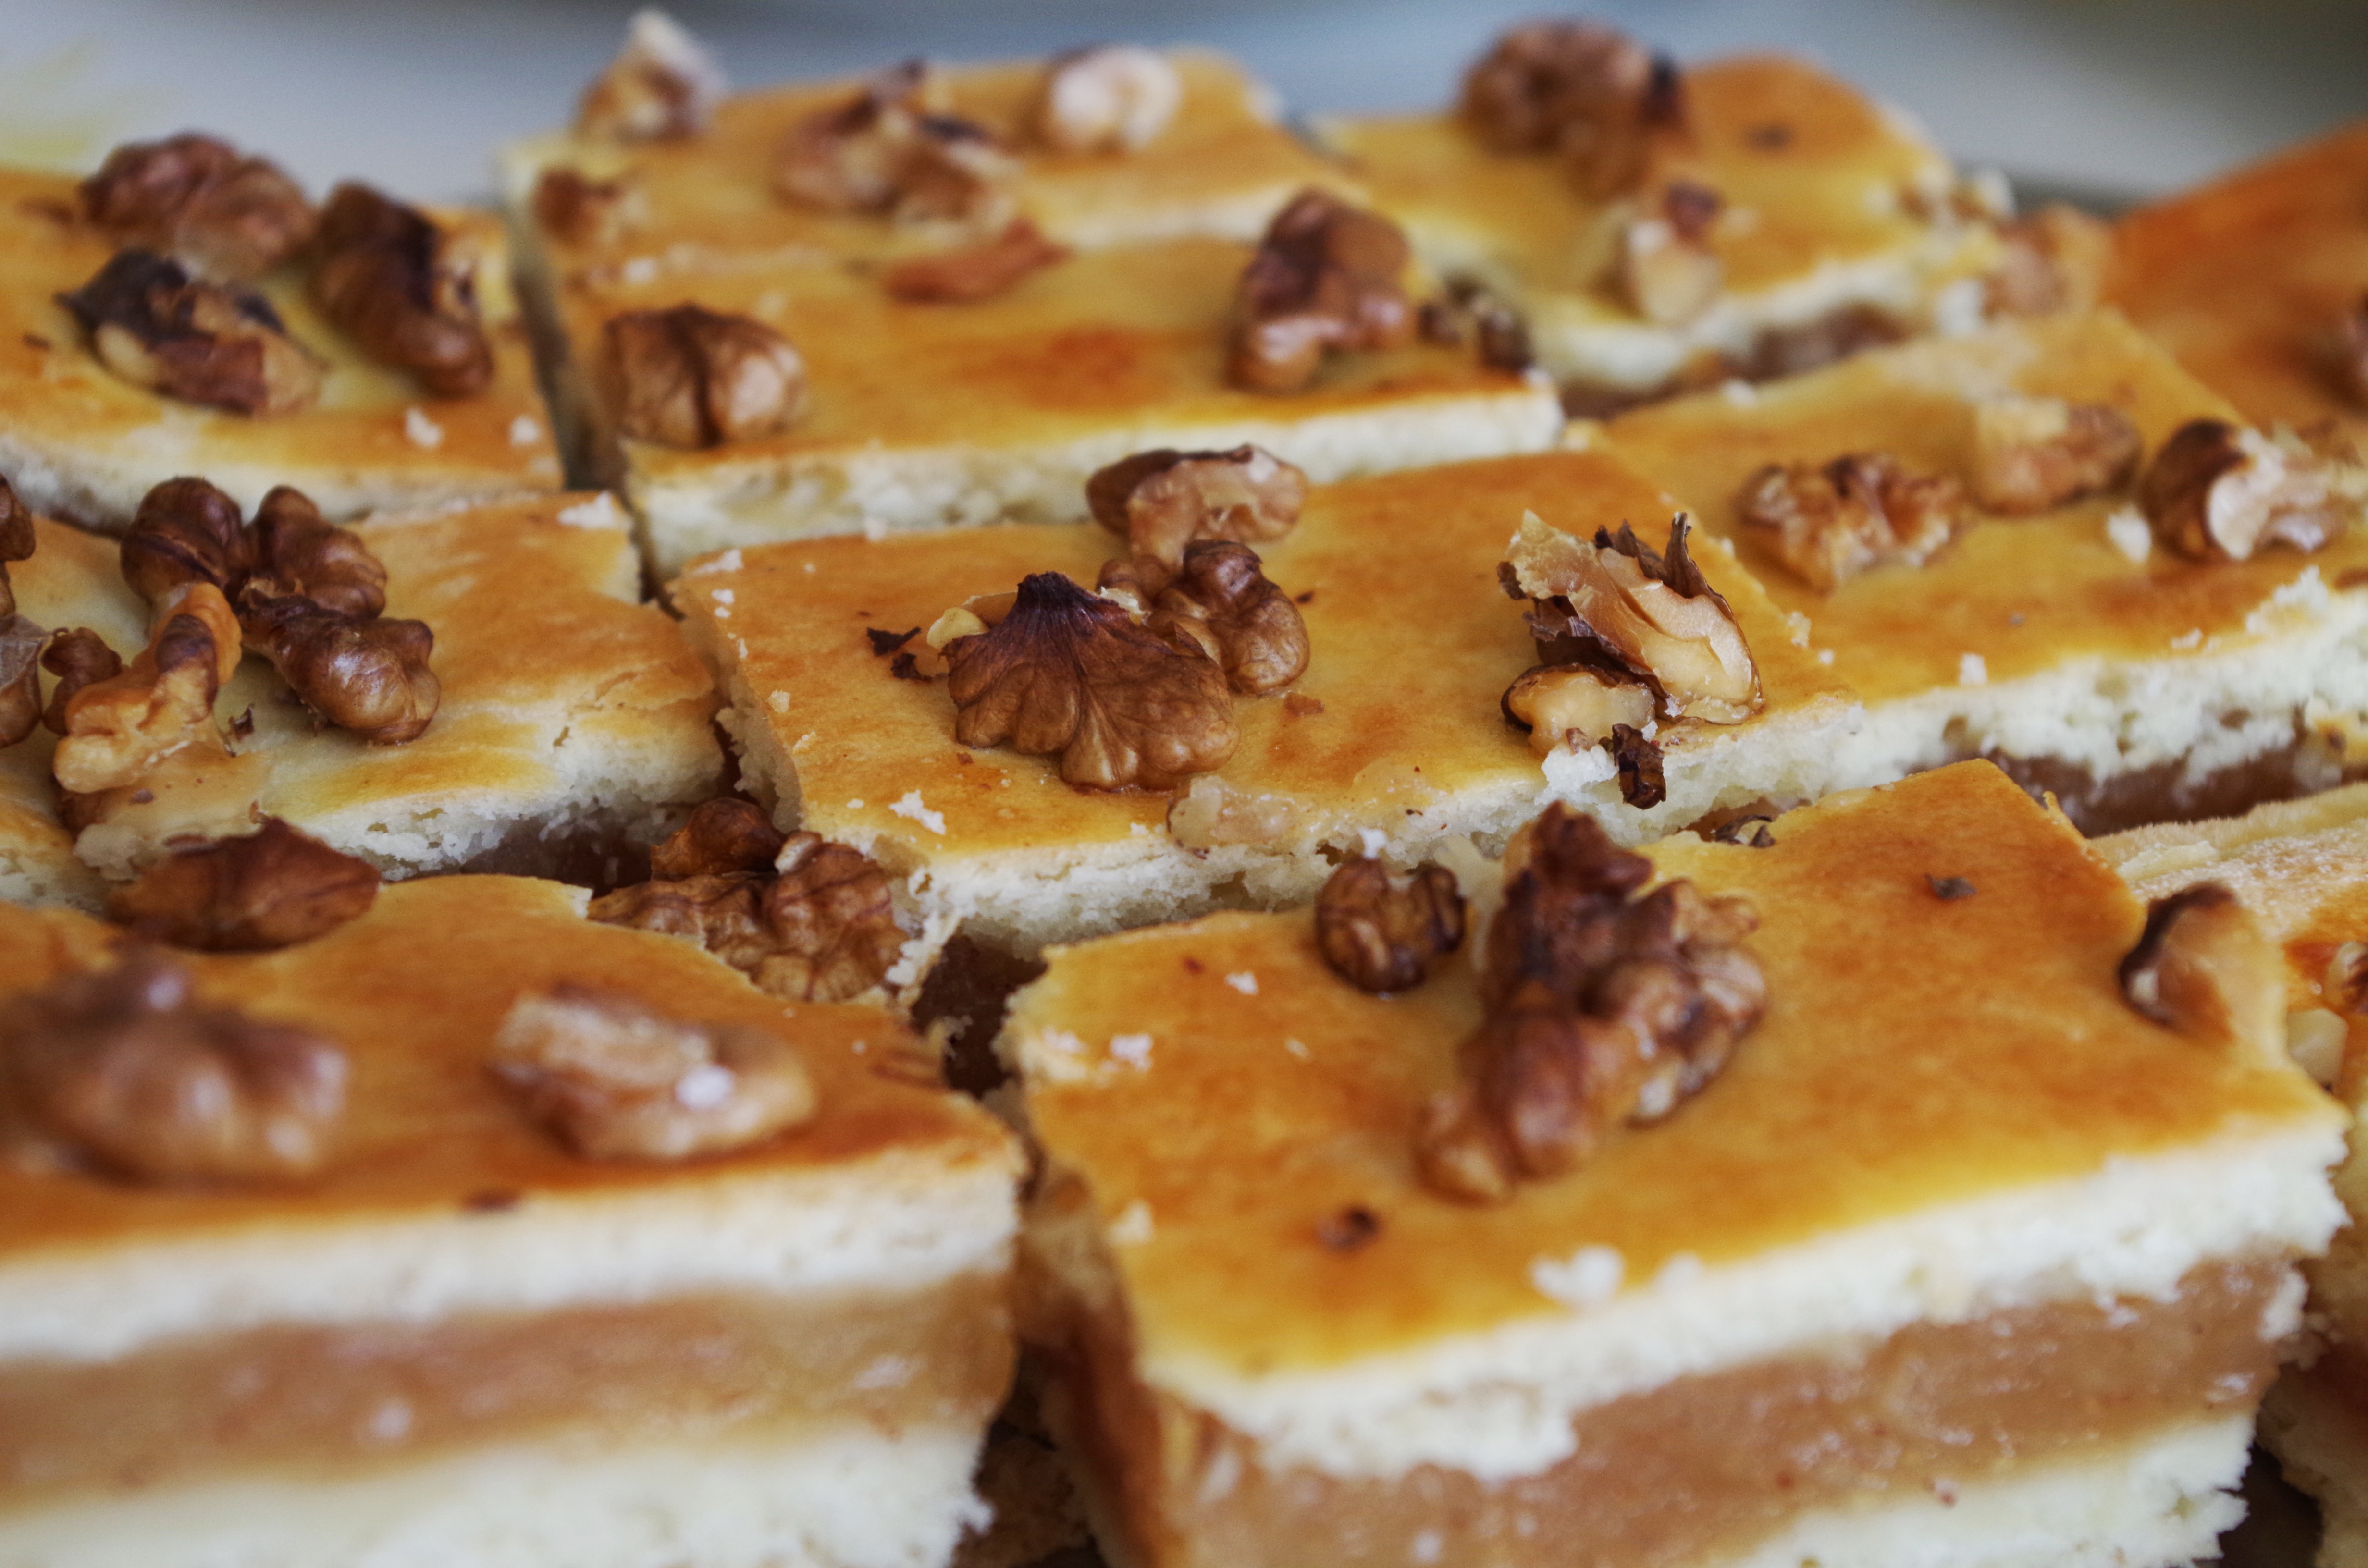
dish, food, baking, dessert, cuisine, walnut, nuts, desserts, baked goods, cakes, the sweetness of